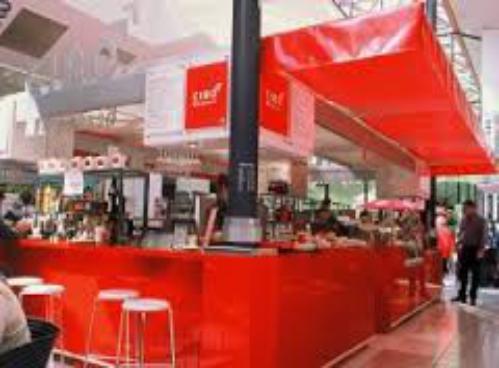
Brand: Cibo Espresso
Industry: Food